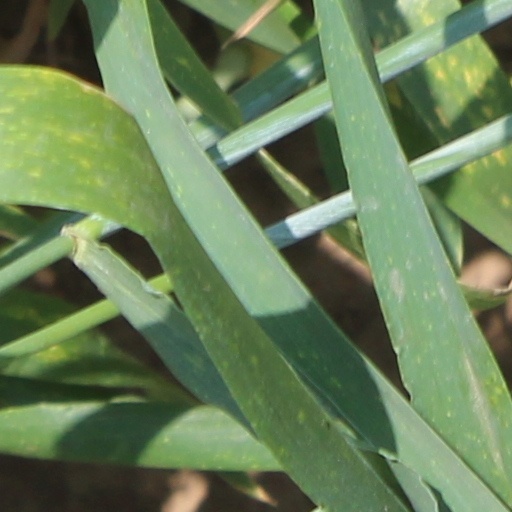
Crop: wheat